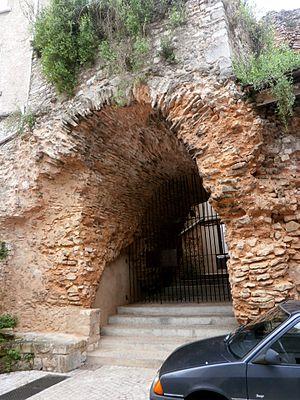
Amphithéâtre romain de Poitiers (rue Bourcani)